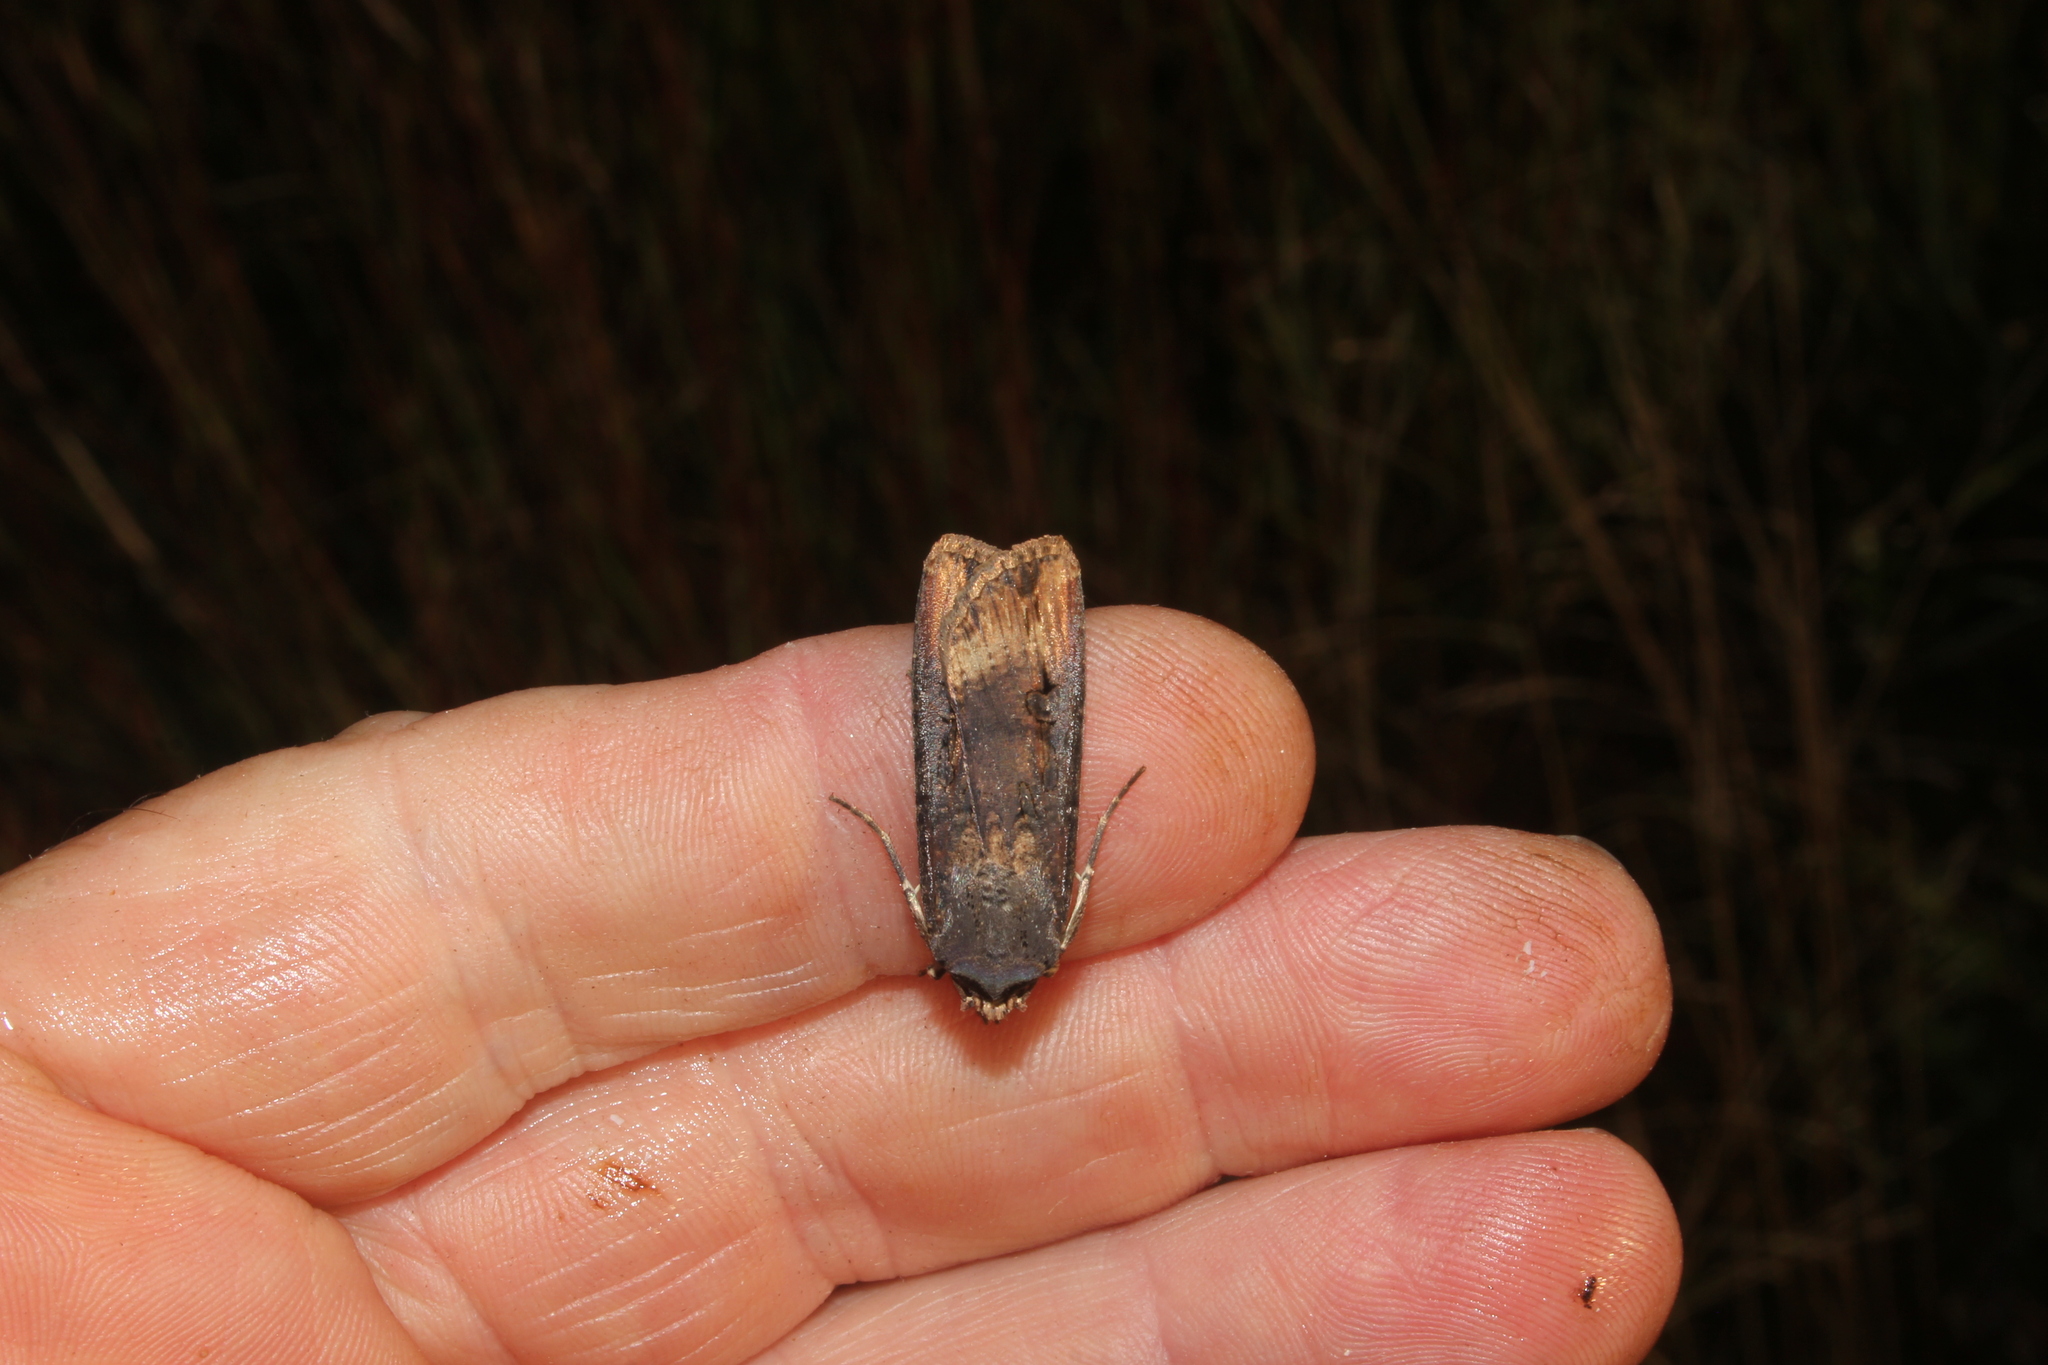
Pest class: cutworms